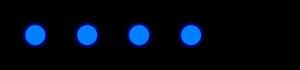
En théorie des graphes, une branche des mathématiques, le lemme des poignées de main est la déclaration selon laquelle chaque graphe non orienté fini a un nombre pair de sommets de degré impair. Plus trivialement, dans une réunion de plusieurs personnes dont certaines se serrent la main, un nombre pair de personnes devra serrer un nombre impair de fois la main d'autres personnes.